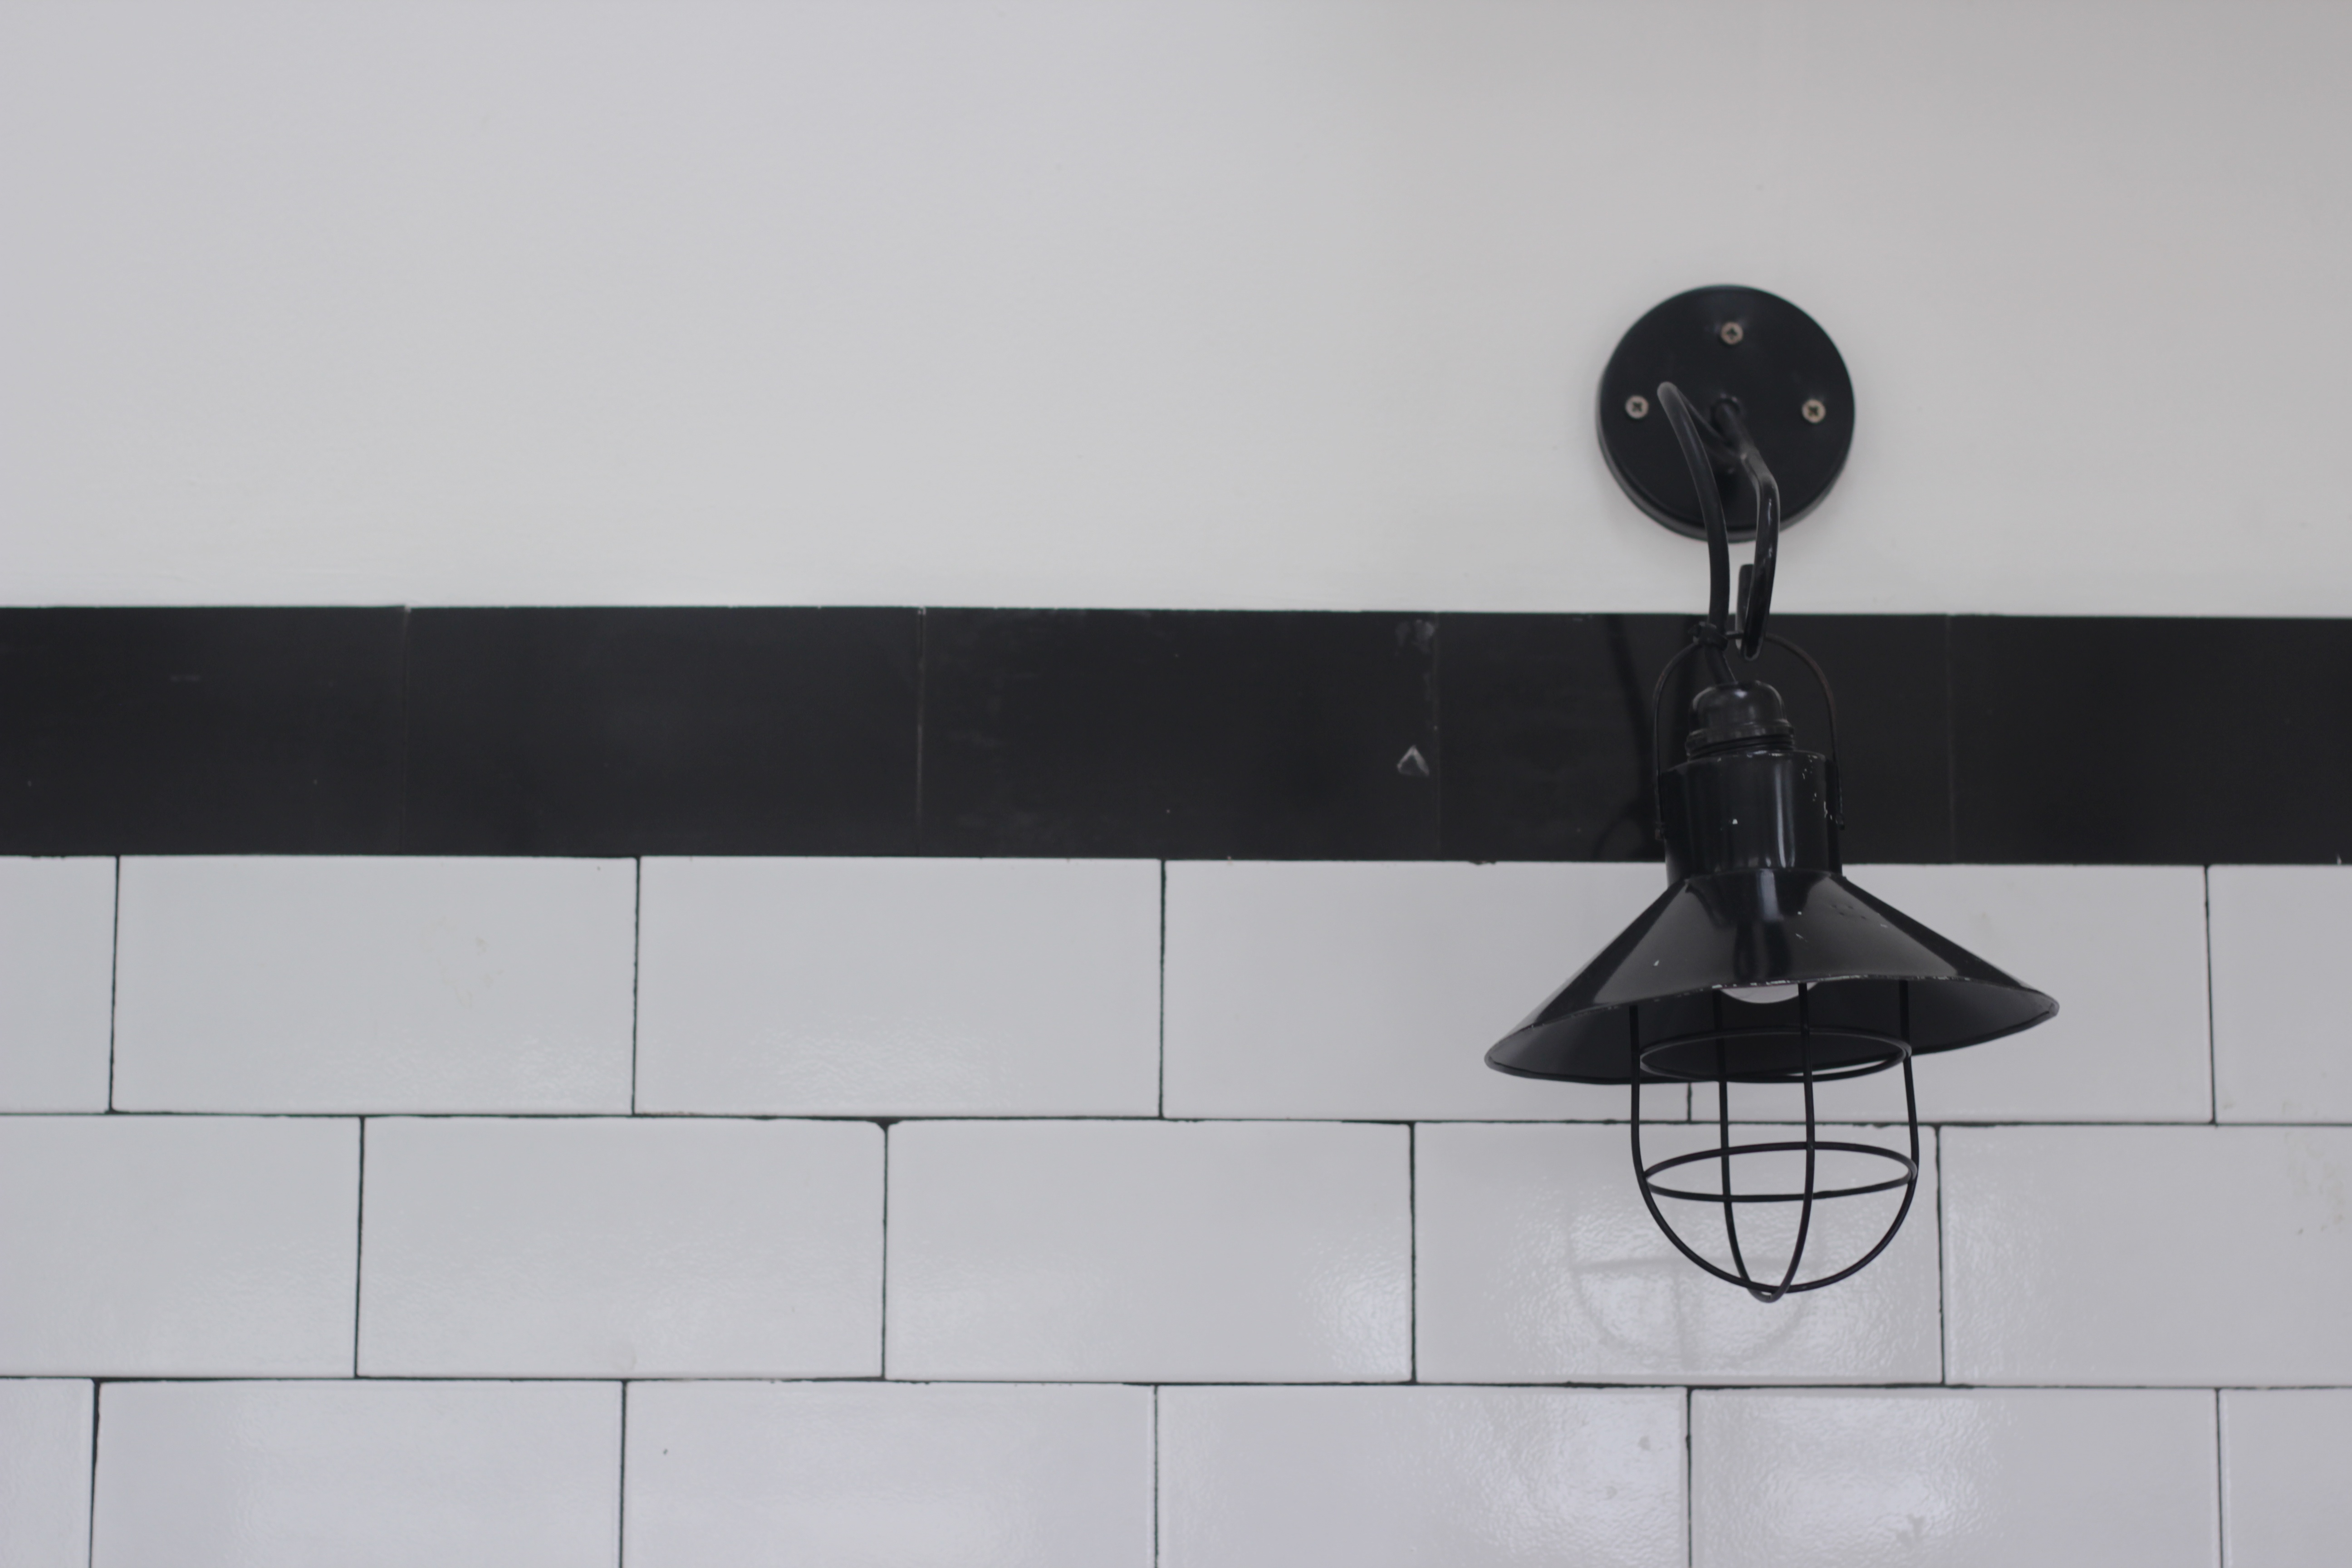
white, floor, ceiling, lamp, black, lighting, circle, light fixture, shape